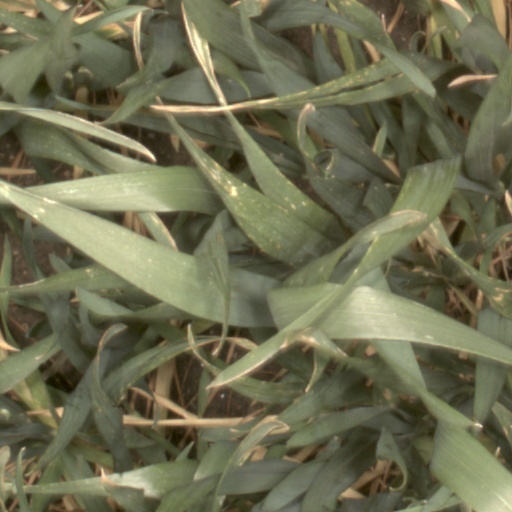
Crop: wheat